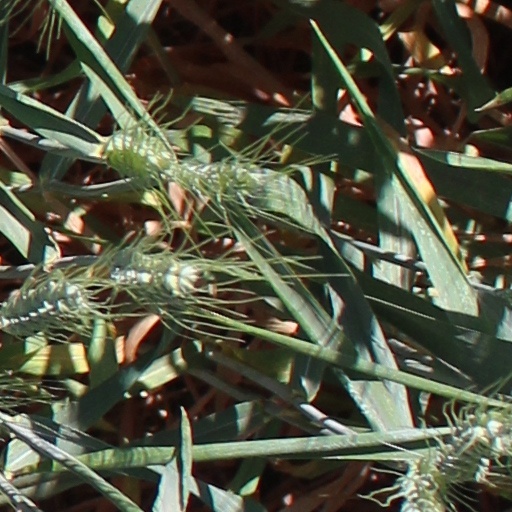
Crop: wheat